Hugh Newell Jacobsen

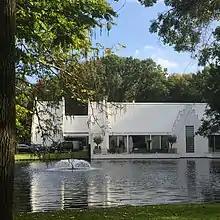
"White House" in Voorschoten (the Netherlands)

Jacobsen was widely known for his modern pavilion-based residences—composed of simple, gabled forms, rectangular in plan. Unlike other second-generation Modernist architects who revisited the iconic European houses of the 1920s or the American shingle style of the nineteenth century, Jacobsen drew inspiration from the vernacular architecture of the American homestead. His large but intimately scaled pavilions recall the barns, detached kitchens, and smokehouses—the outbuildings—of rural America.